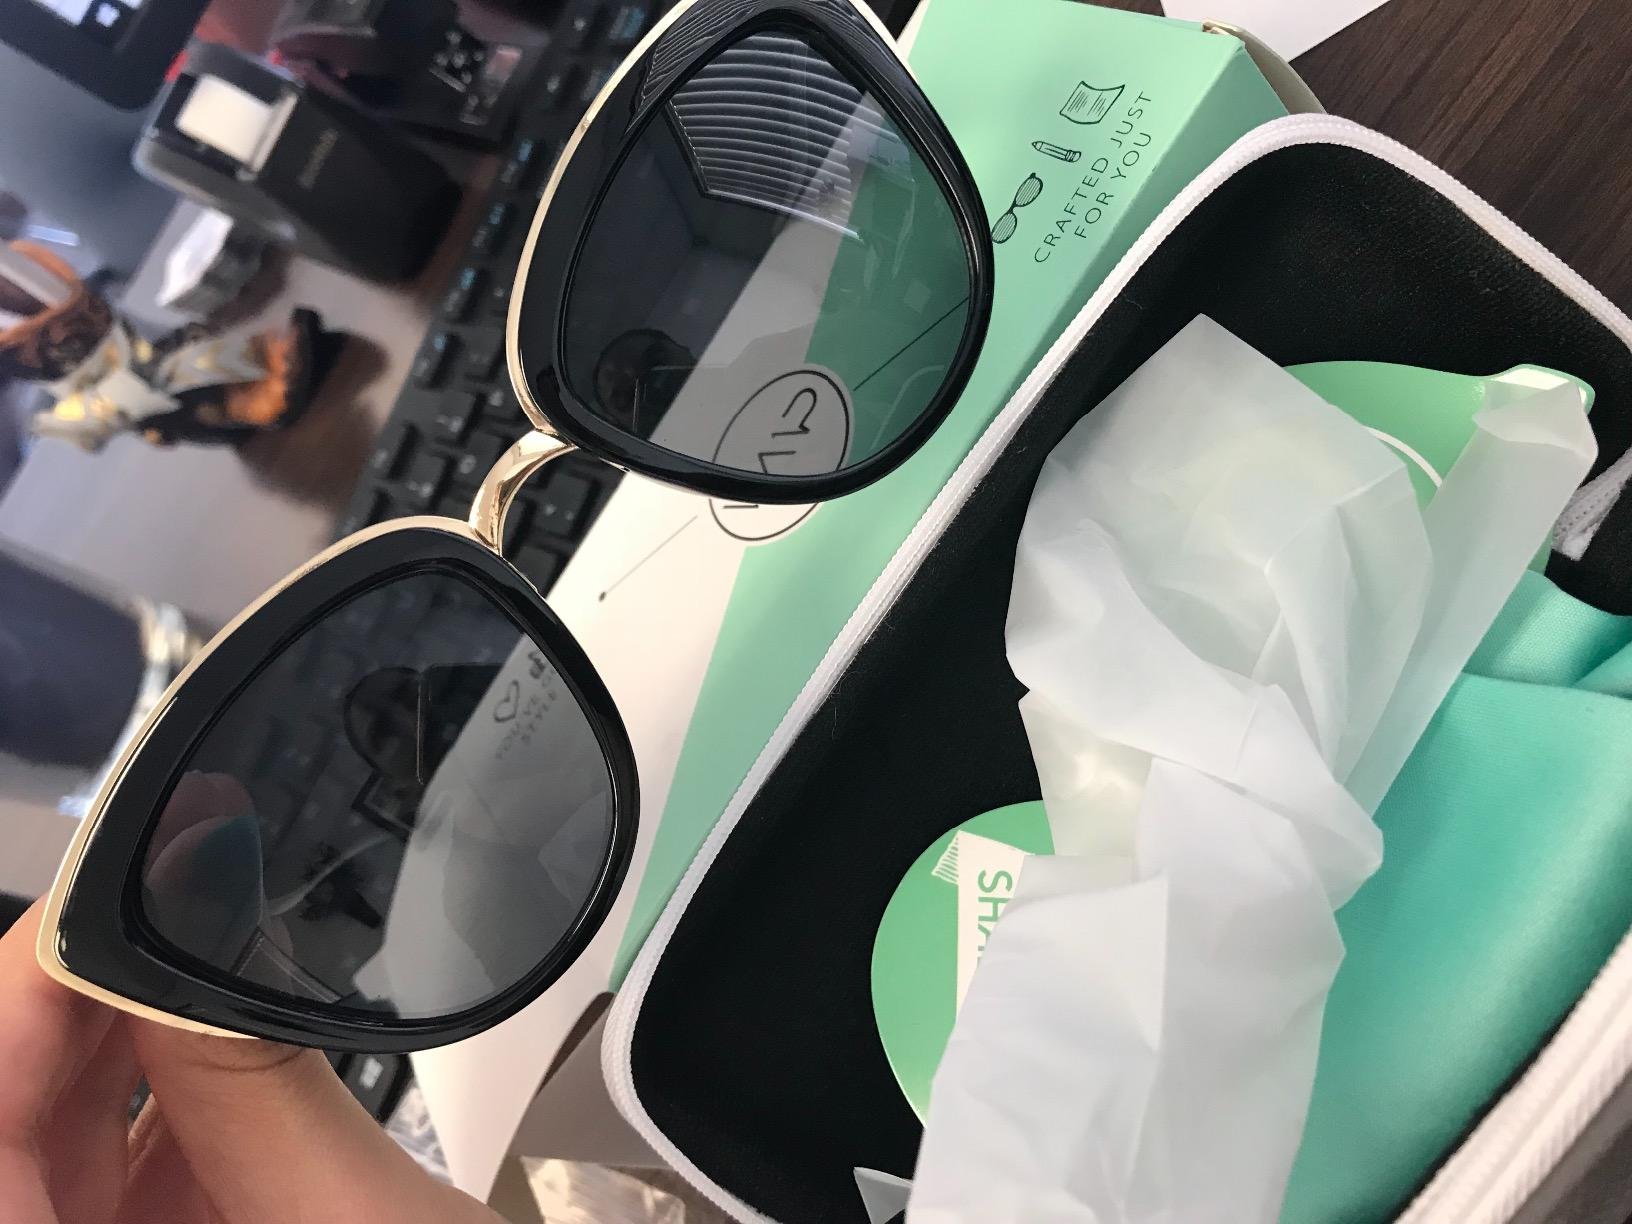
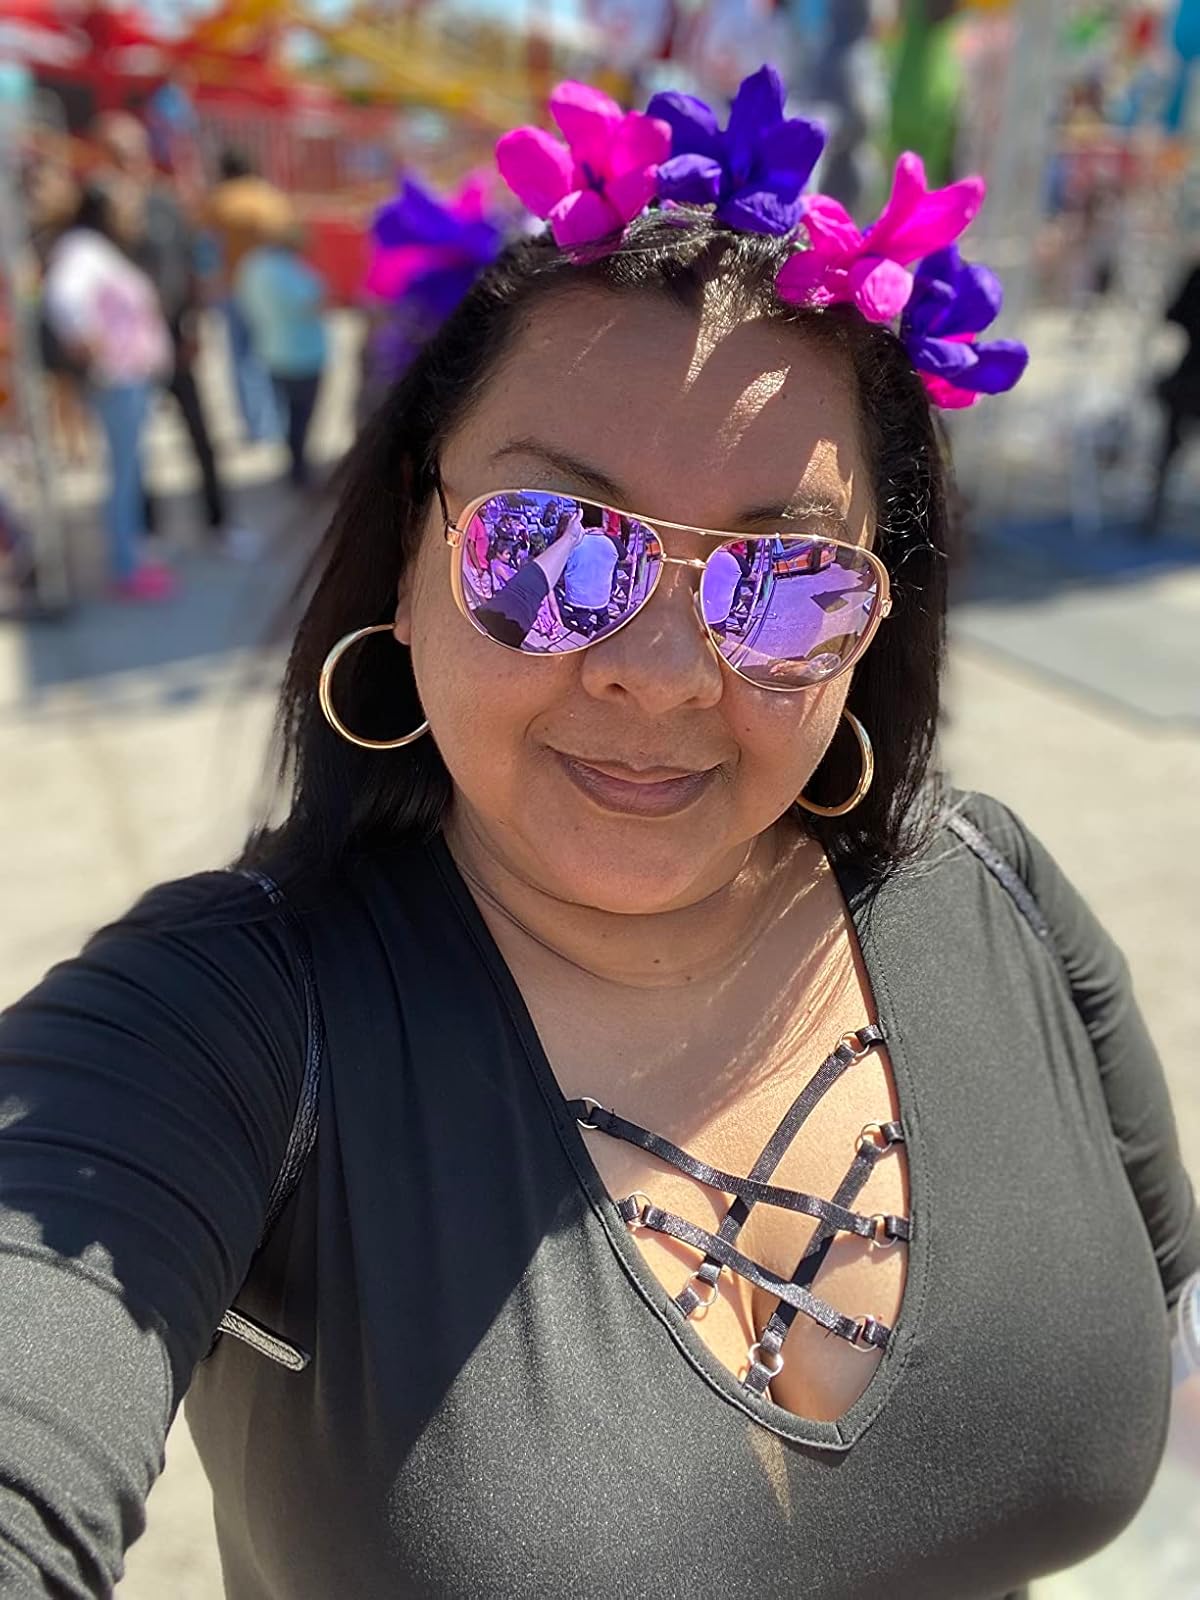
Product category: accessories_sunglasses
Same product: no